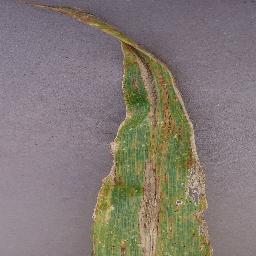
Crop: corn
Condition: (maize)_northern_blight